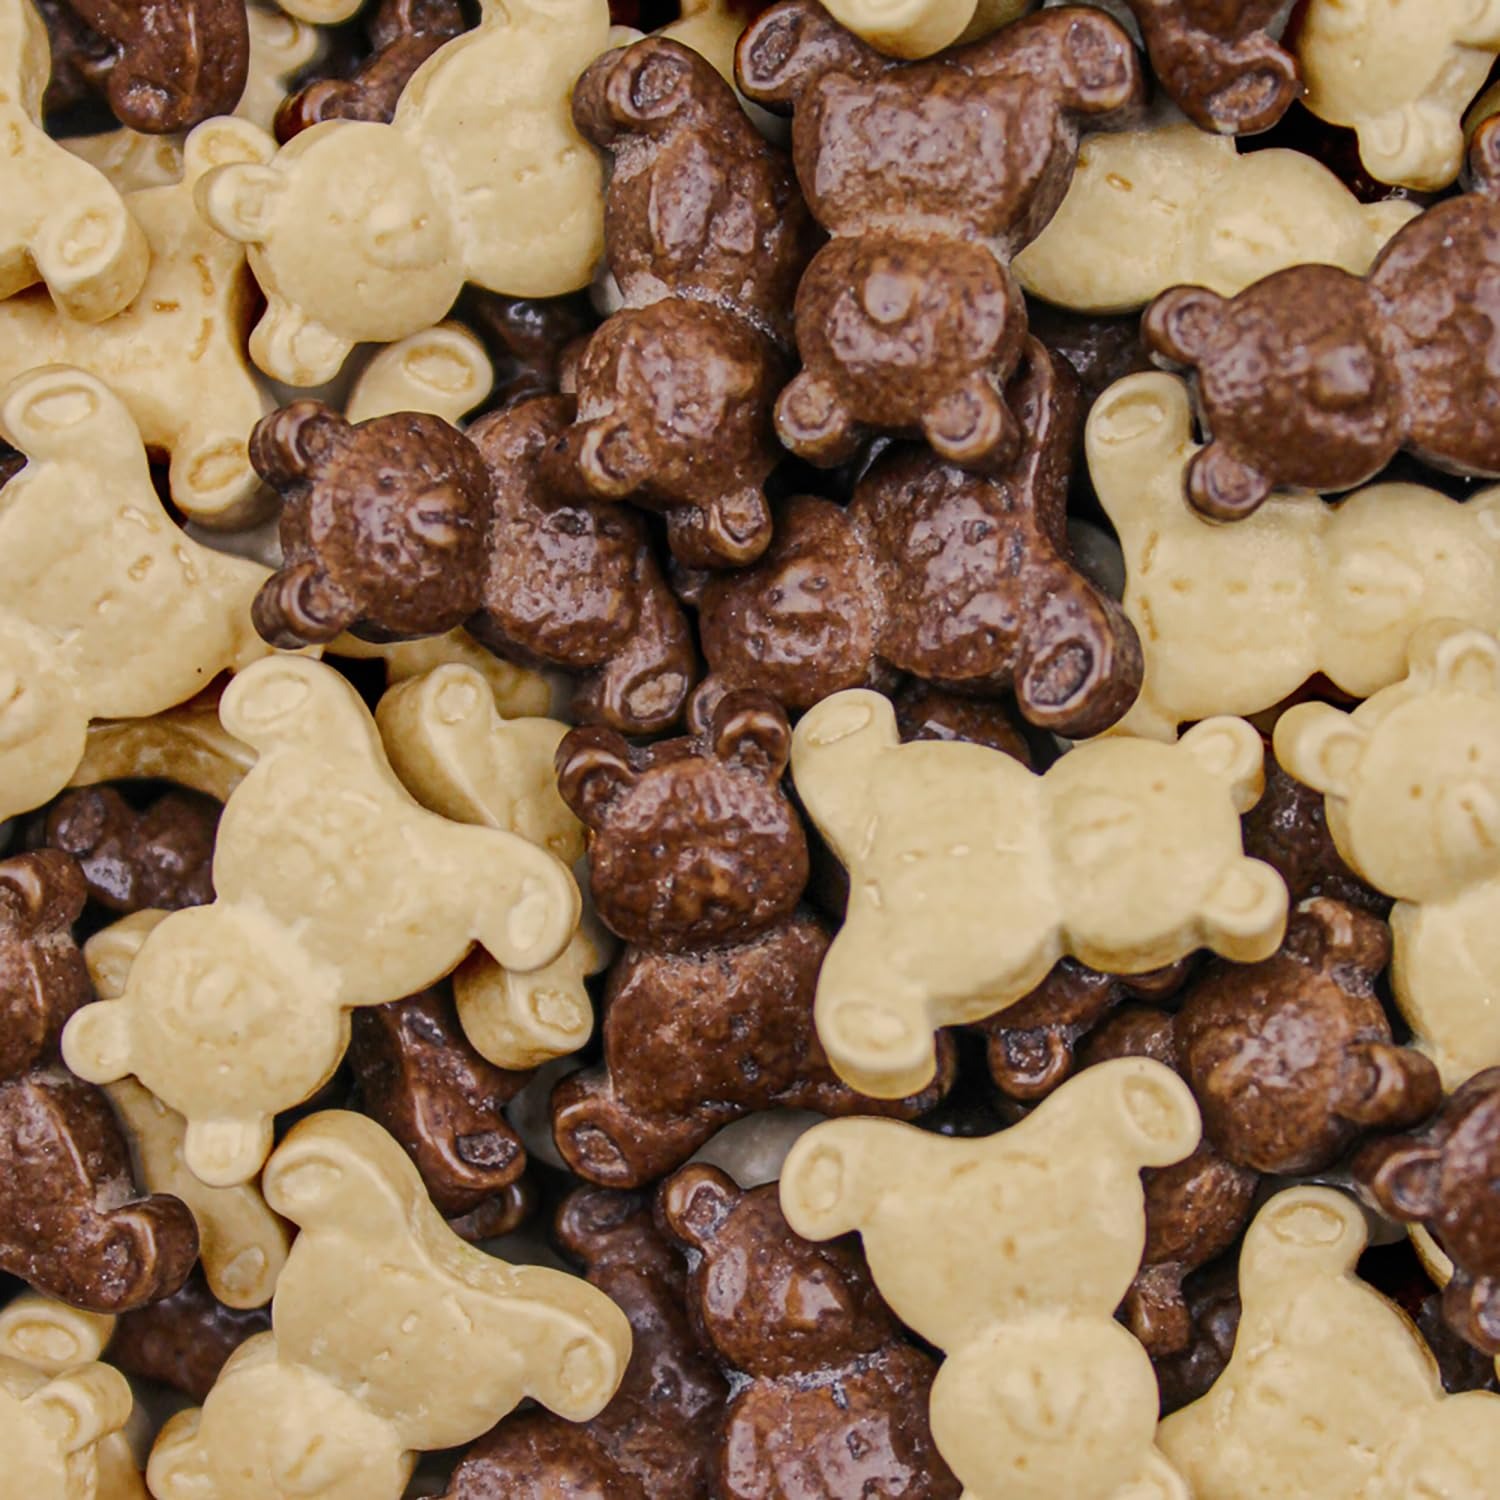
Item Name: Krazy Sprinkles Teddy Bear Animal Shapes (1/2 cup 1x Jar) | Exceptional Sprinkles for Imaginative Baking & Decorating by Bakell
Bullet Point 1: Boost Your Baking Creations: Perfect for professional or home bakers who aim to bring their creations alive with a touch of fantasy and fun.
Bullet Point 2: Food Safe / Food Grade: Our sprinkles are made solely of food-grade components, ensuring their edibility and absolute food safety. They are Kosher and Halal certified, nut-free, dairy-free, and non-GMO, making them enjoyable for everyone.
Bullet Point 3: Glorious Colors: Each Fun & Fantasy Animal Shape Krazy Sprinkle is a burst of radiant colors and a delightful sweet flavor.
Bullet Point 4: Unlimited Ideas: Our sprinkles can embellish everything from cakes and cupcakes, to ice creams, cookies, and all the imaginative desserts you can dream up.
Bullet Point 5: Quality You Can Depend on: Precision-crafted in the USA, our Fun & Fantasy Animal Shapes Edible Sprinkles are a must-have for all baking enthusiasts.
Product Description: Embrace a world of baking creativity with our Fun & Fantasy Animal Shapes Edible Sprinkle collection! Bakell, your trusted partner in baking accessories, proudly introduces these extraordinary sprinkles. Step into a world of color and creativity, where real and fantasy animal shapes fuse to add a magical touch to your culinary creations. Our Fun & Fantasy Krazy Sprinkles are simply out of this world! Krazy Sprinkles from Bakell is your reliable choice for top-quality and value, making it the go-to brand in the baking and decorating sector. This collection features an array of shapes from cute Rubber Ducks, mighty Dinosaurs, elegant Flamingos to mystical Unicorns and enchanting Mermaids!
Value: 1.0
Unit: Count

Price: 11.98